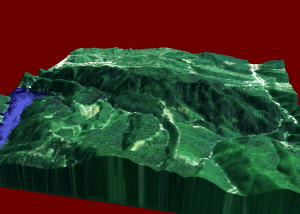
Vue panoramique 3D du Mont Frunţii. Image réalisée à partir des données SRTM fournies gratuitement par la NASA.